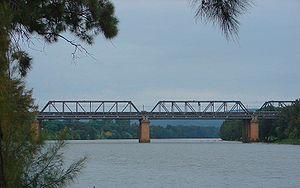
Penrith est une ville dans la banlieue ouest de Sydney en Nouvelle-Galles du Sud en Australie, à environ 50 kilomètres du centre ville, sur la Nepean River.